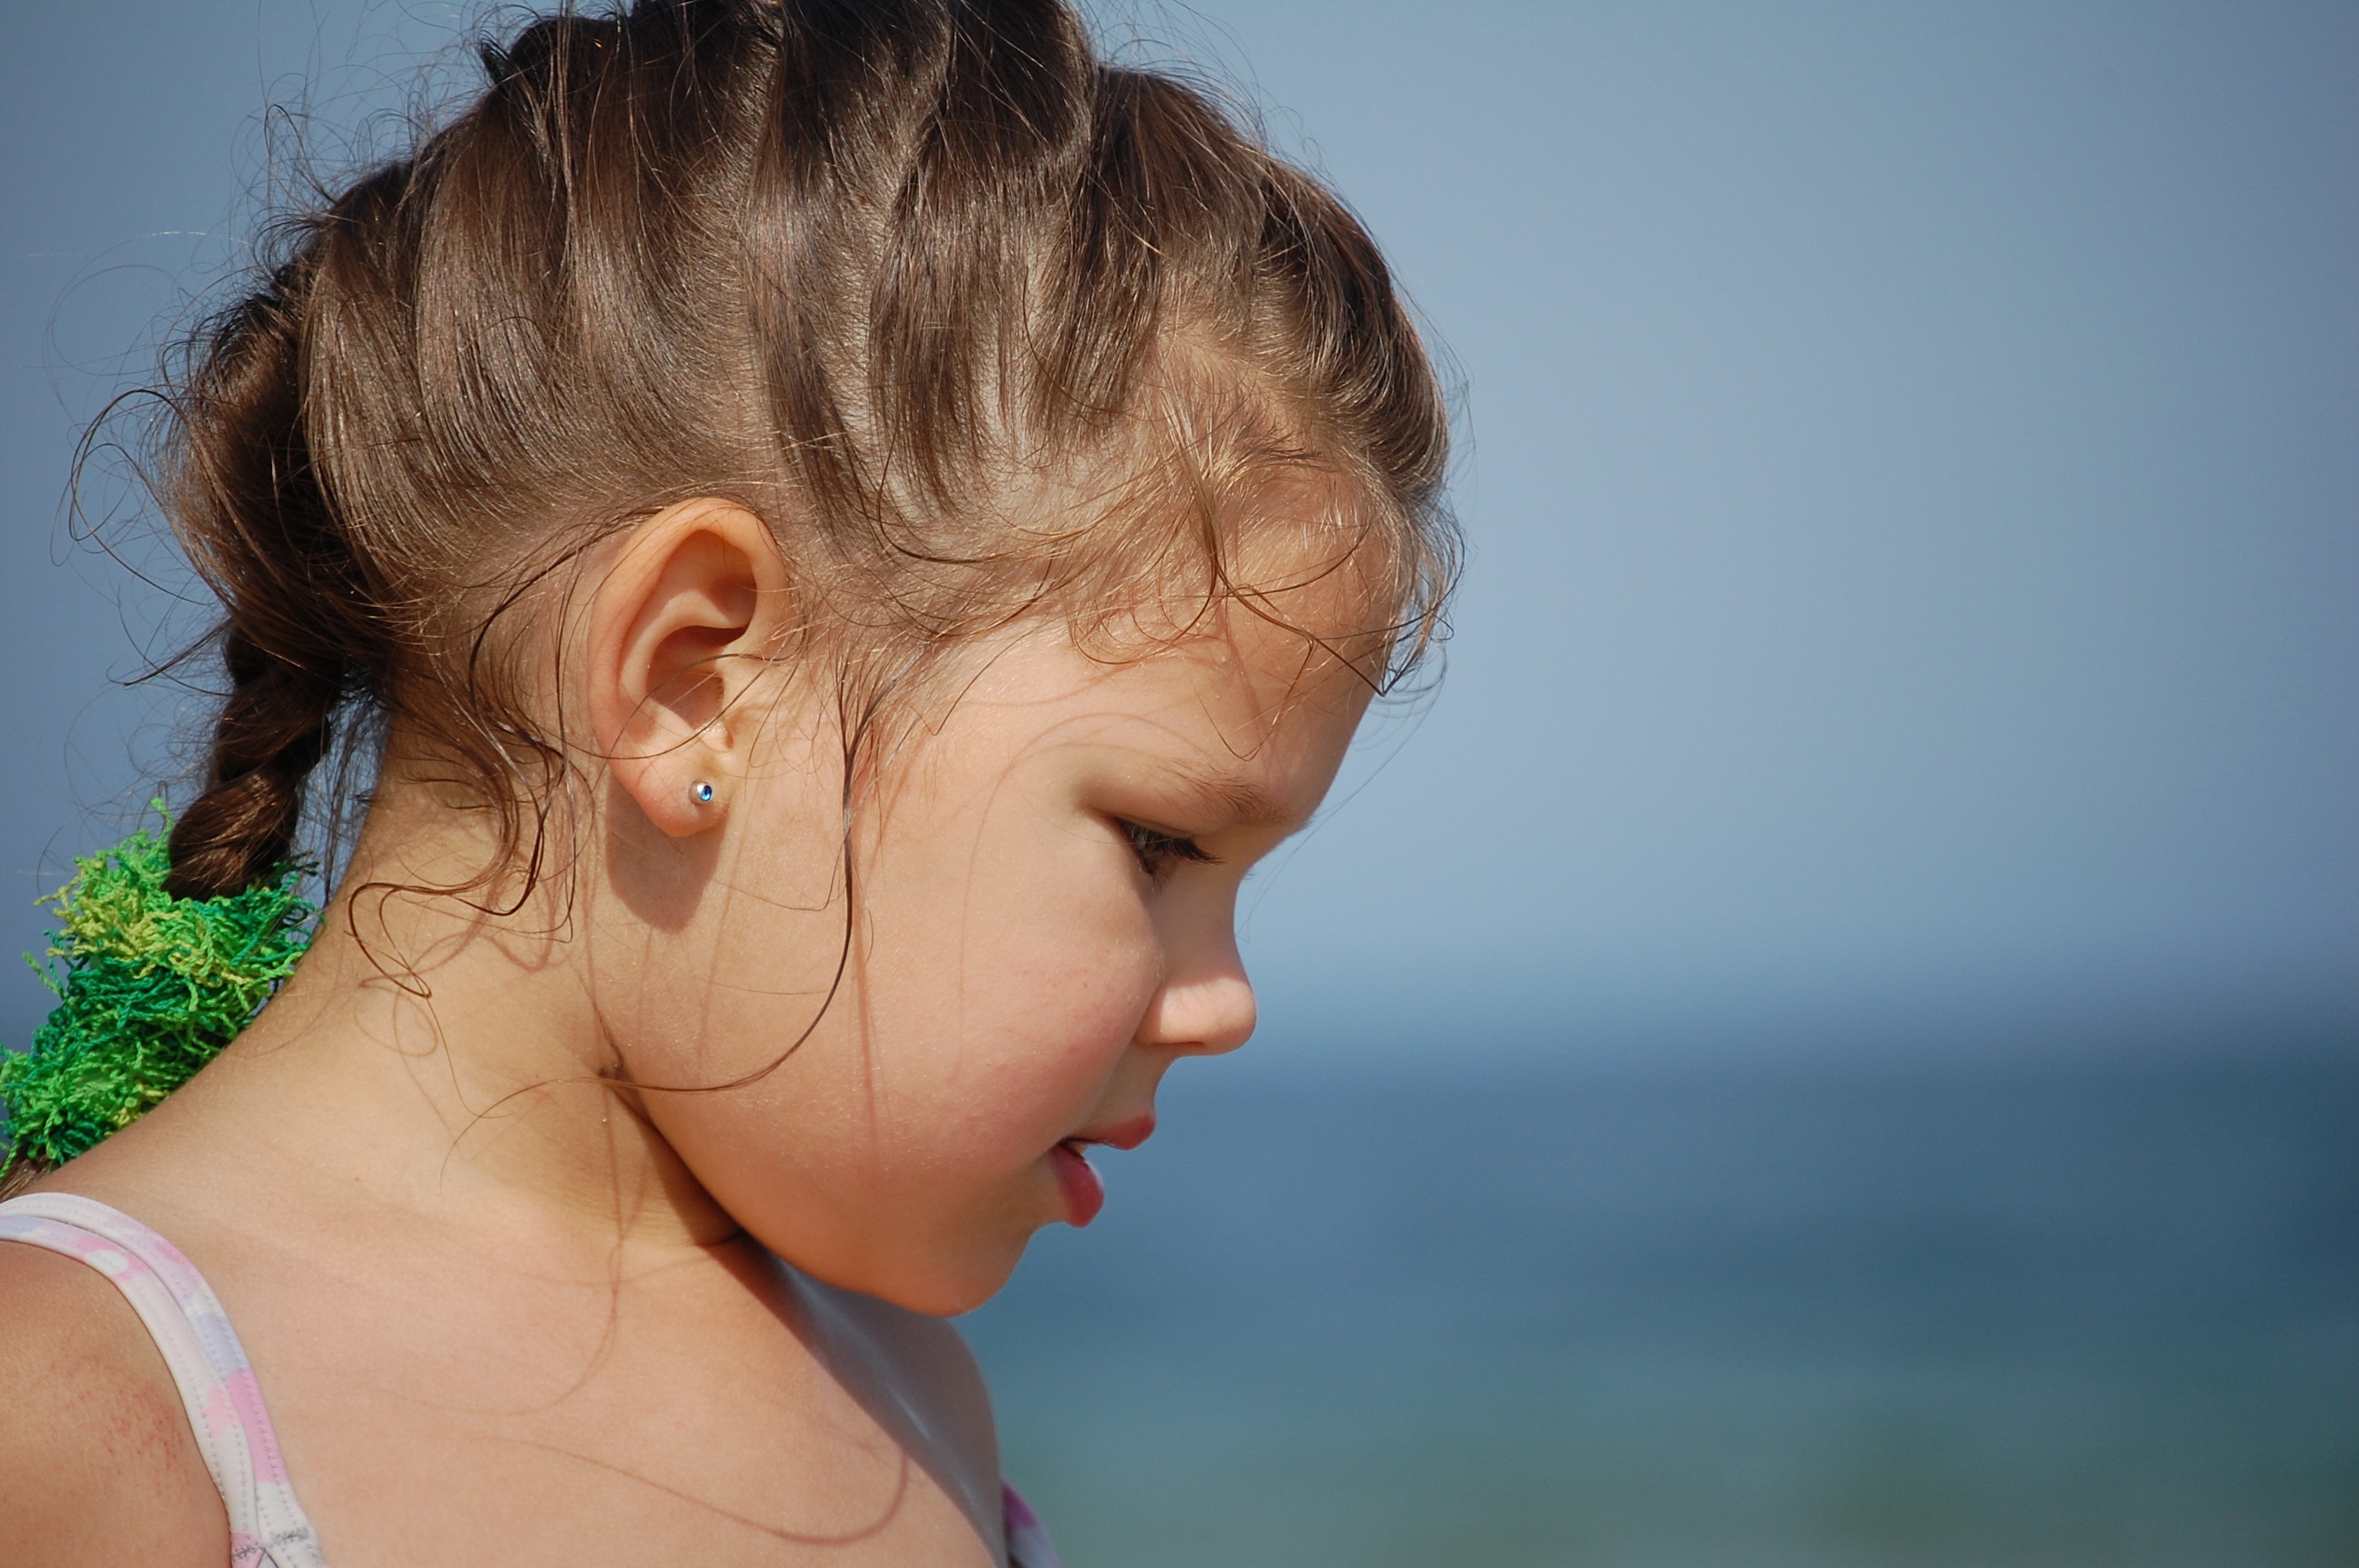
beach, person, girl, hair, portrait, child, ear, facial expression, hairstyle, smile, mouth, close up, human body, face, nose, eye, head, skin, beauty, organ, emotion, forehead, sense, chin